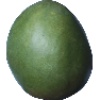
Label: Mango 1